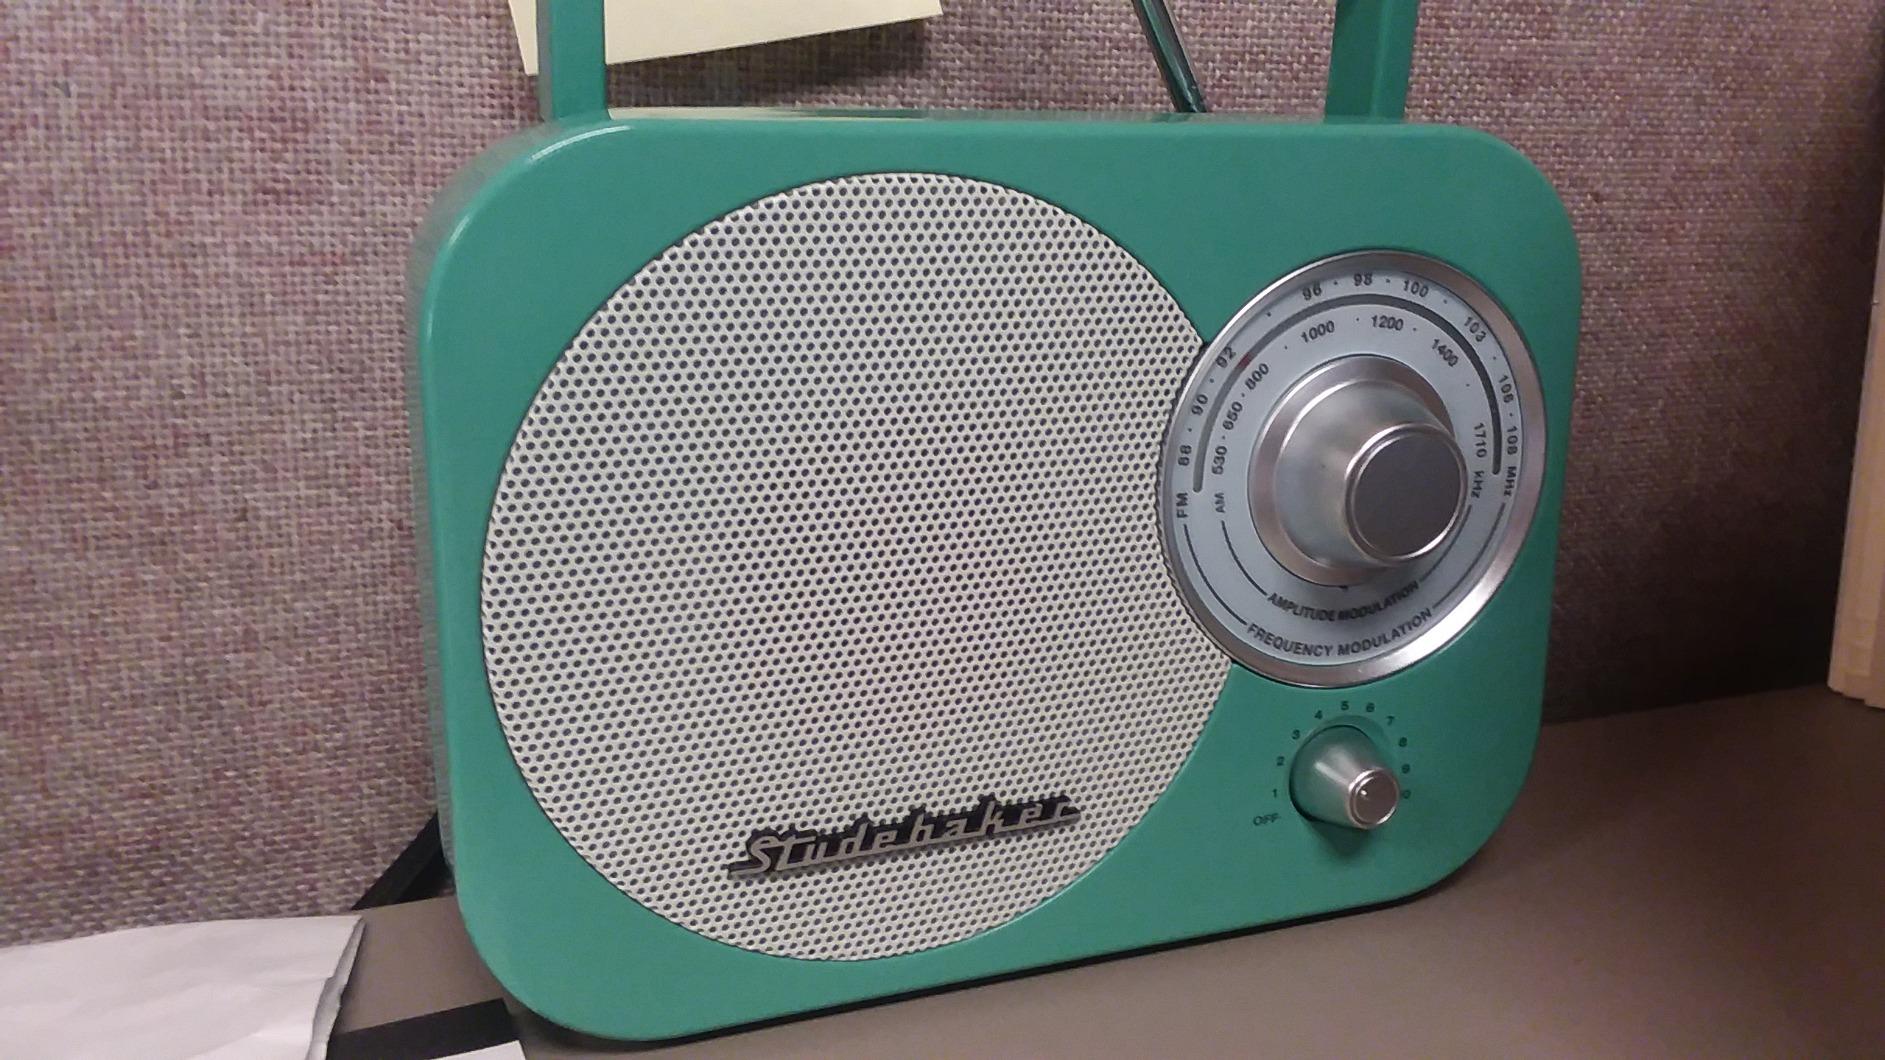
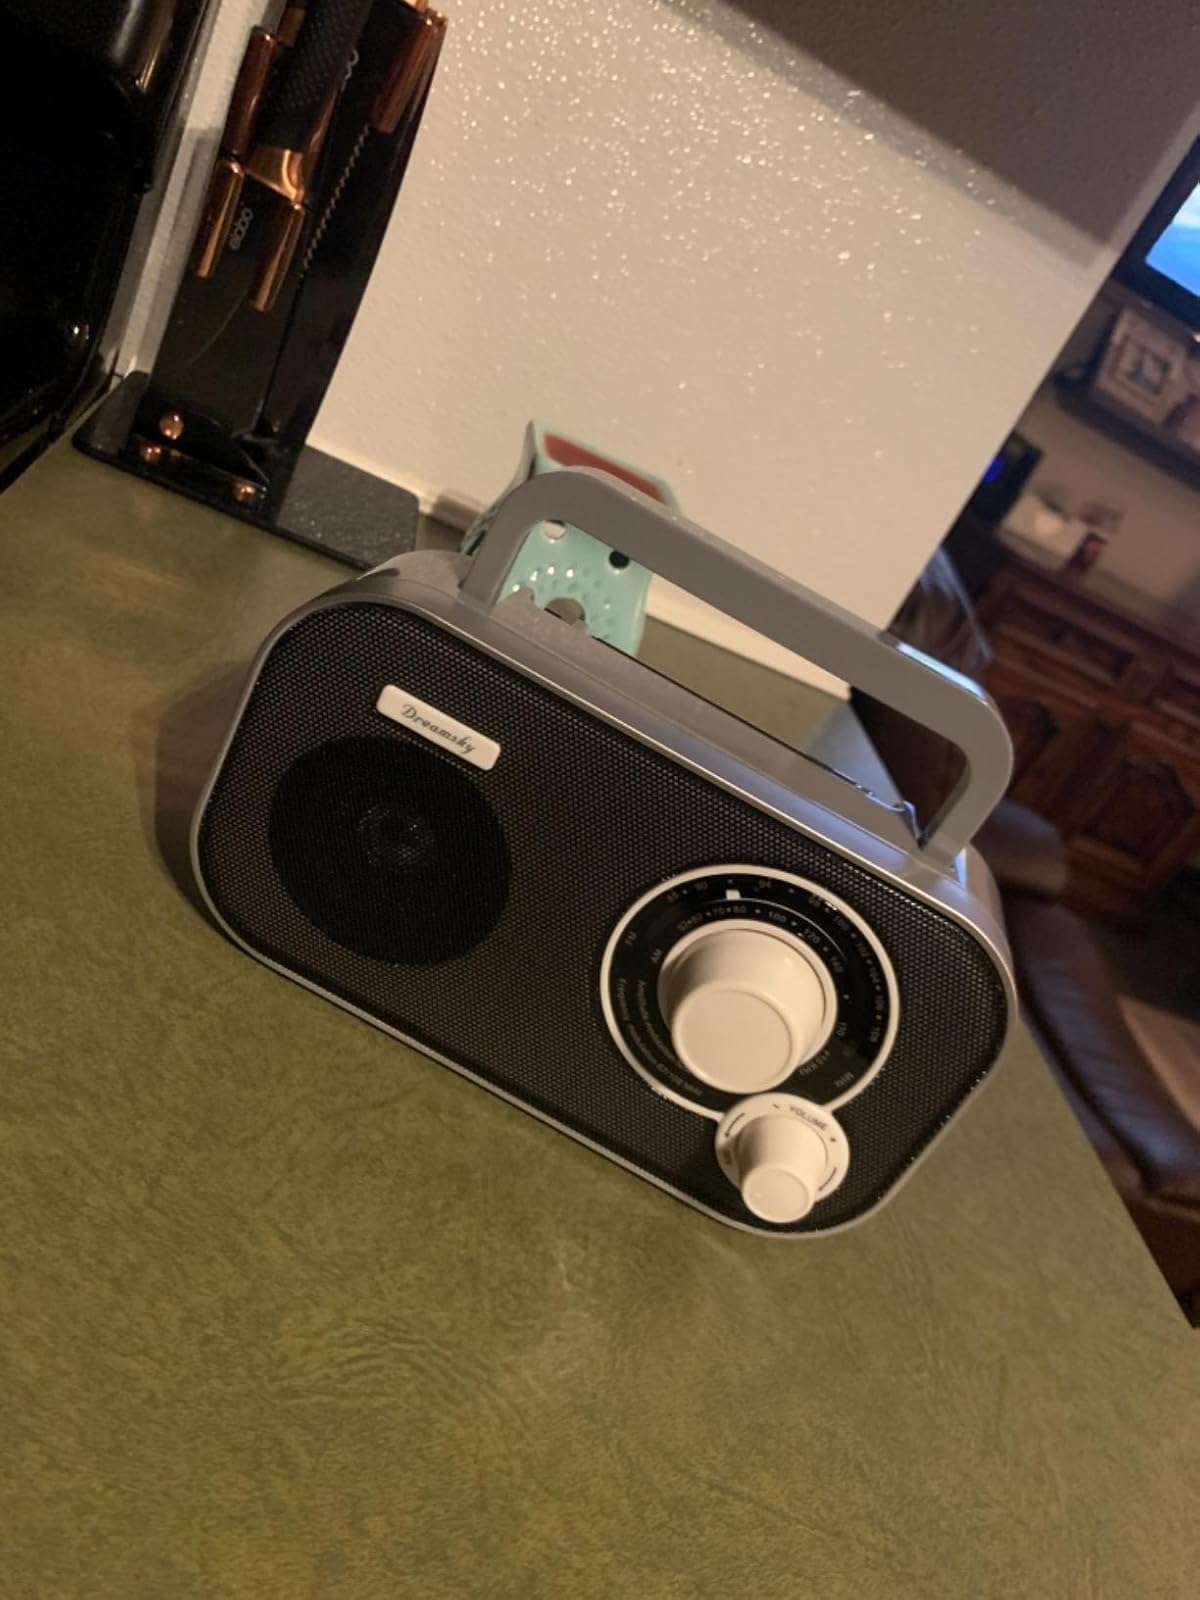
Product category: radio
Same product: no